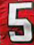
Number: 5